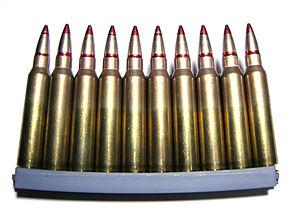
GP 90 Cartouche lumineuse (591-1055).
La Gw Pat.90, plus connue sous le nom de 5,6 mm suisse ou GP90, est la munition règlementaire du SIG-550 utilisé par l'Armée suisse.